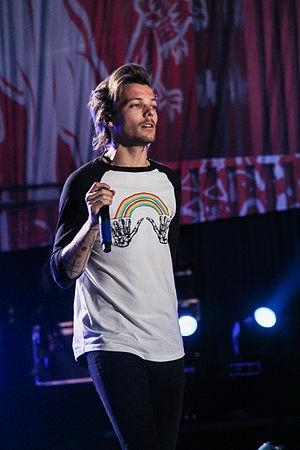
Louis William Tomlinson, né Louis Troy Austin le 24 décembre 1991 à Doncaster en Angleterre, est un chanteur et auteur-compositeur britannique.